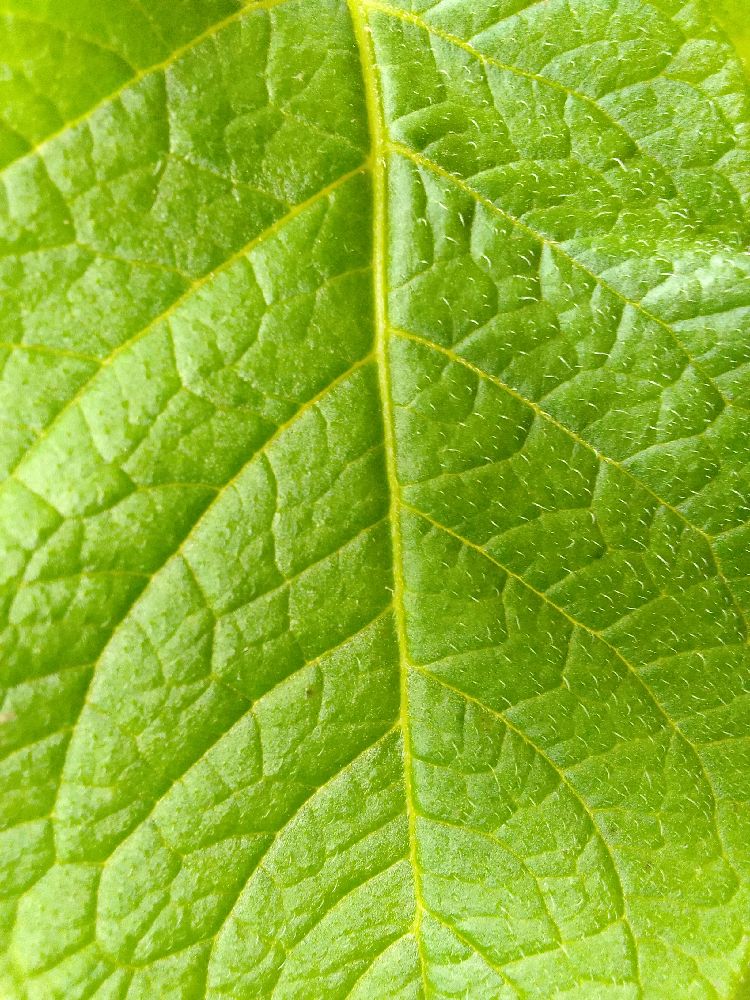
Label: Healthy